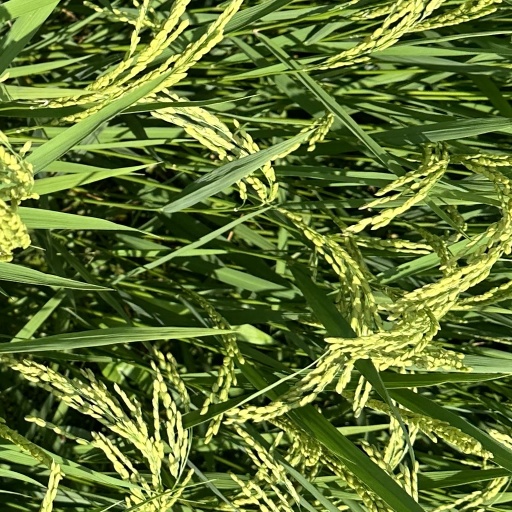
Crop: rice